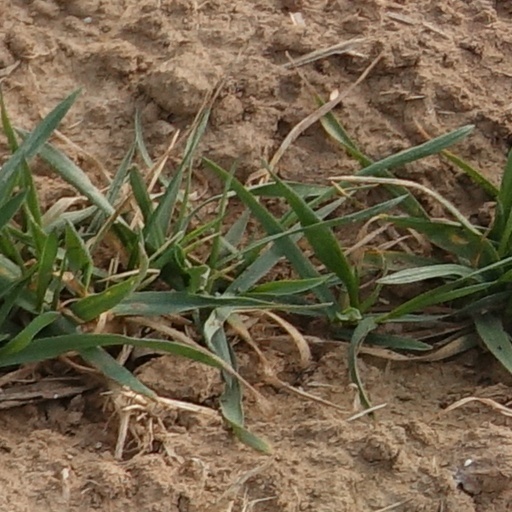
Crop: wheat